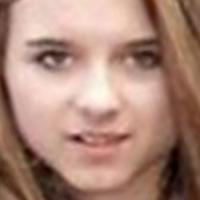
Age group: age 11-20